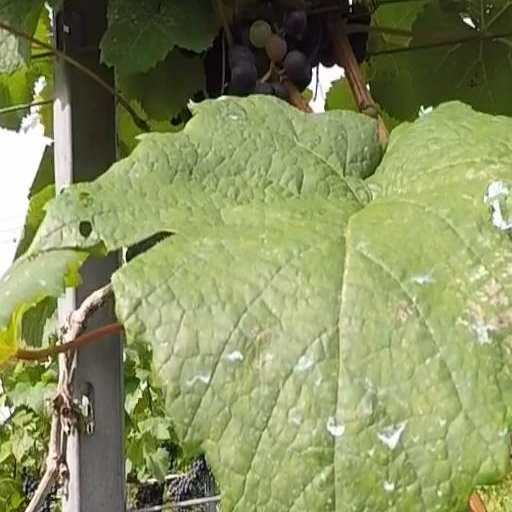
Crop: grape